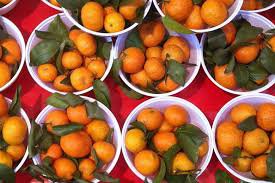
Label: Orange